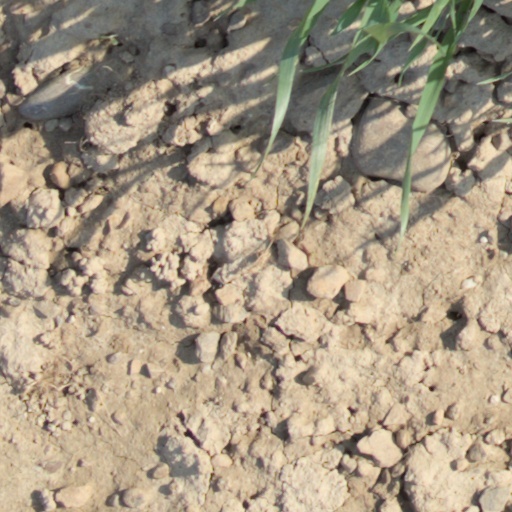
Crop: wheat